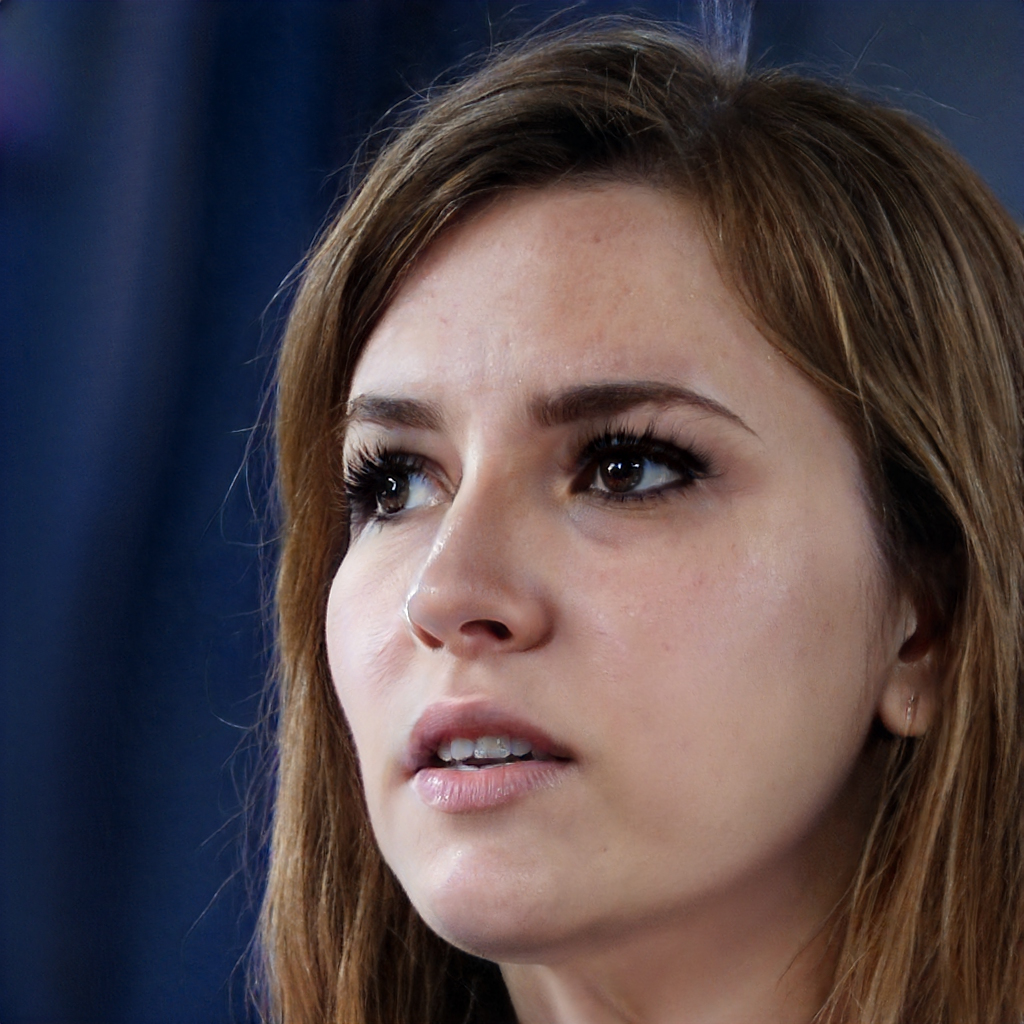
Gender: Female